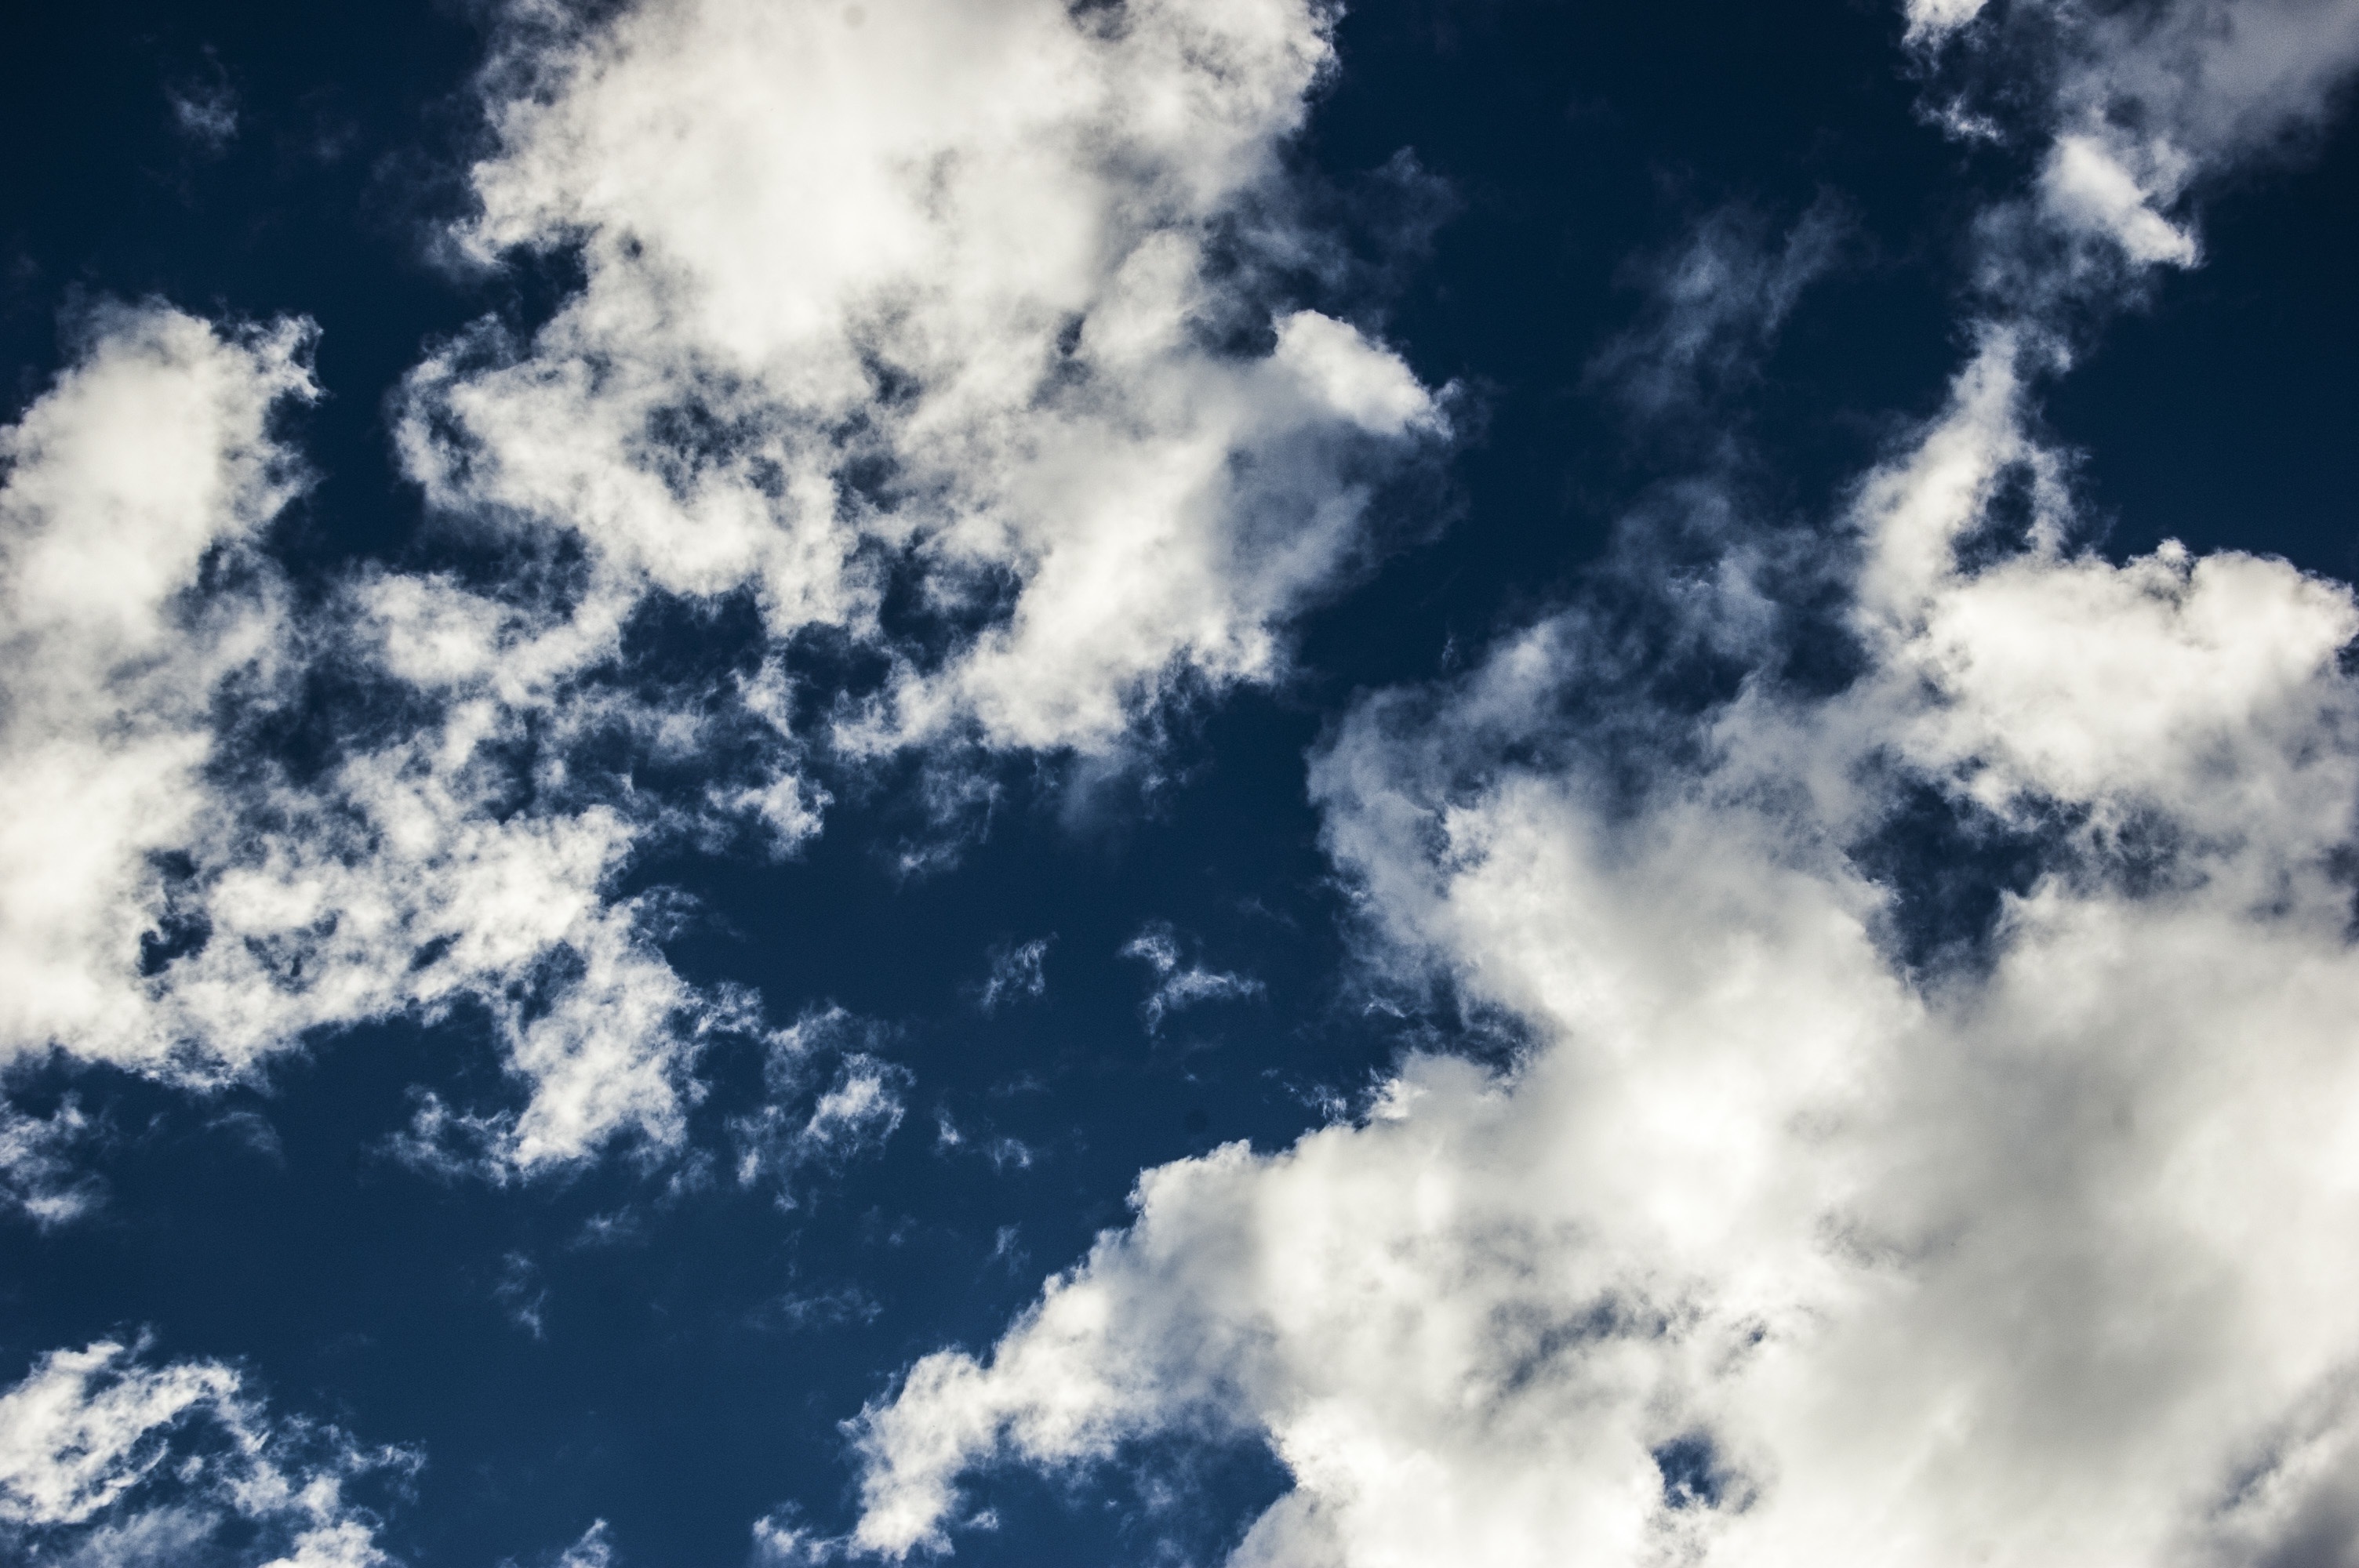
cloud, sky, sunlight, cloudy, atmosphere, daytime, cumulus, outdoors, clouds, heavens, meteorological phenomenon, atmosphere of earth, nice day